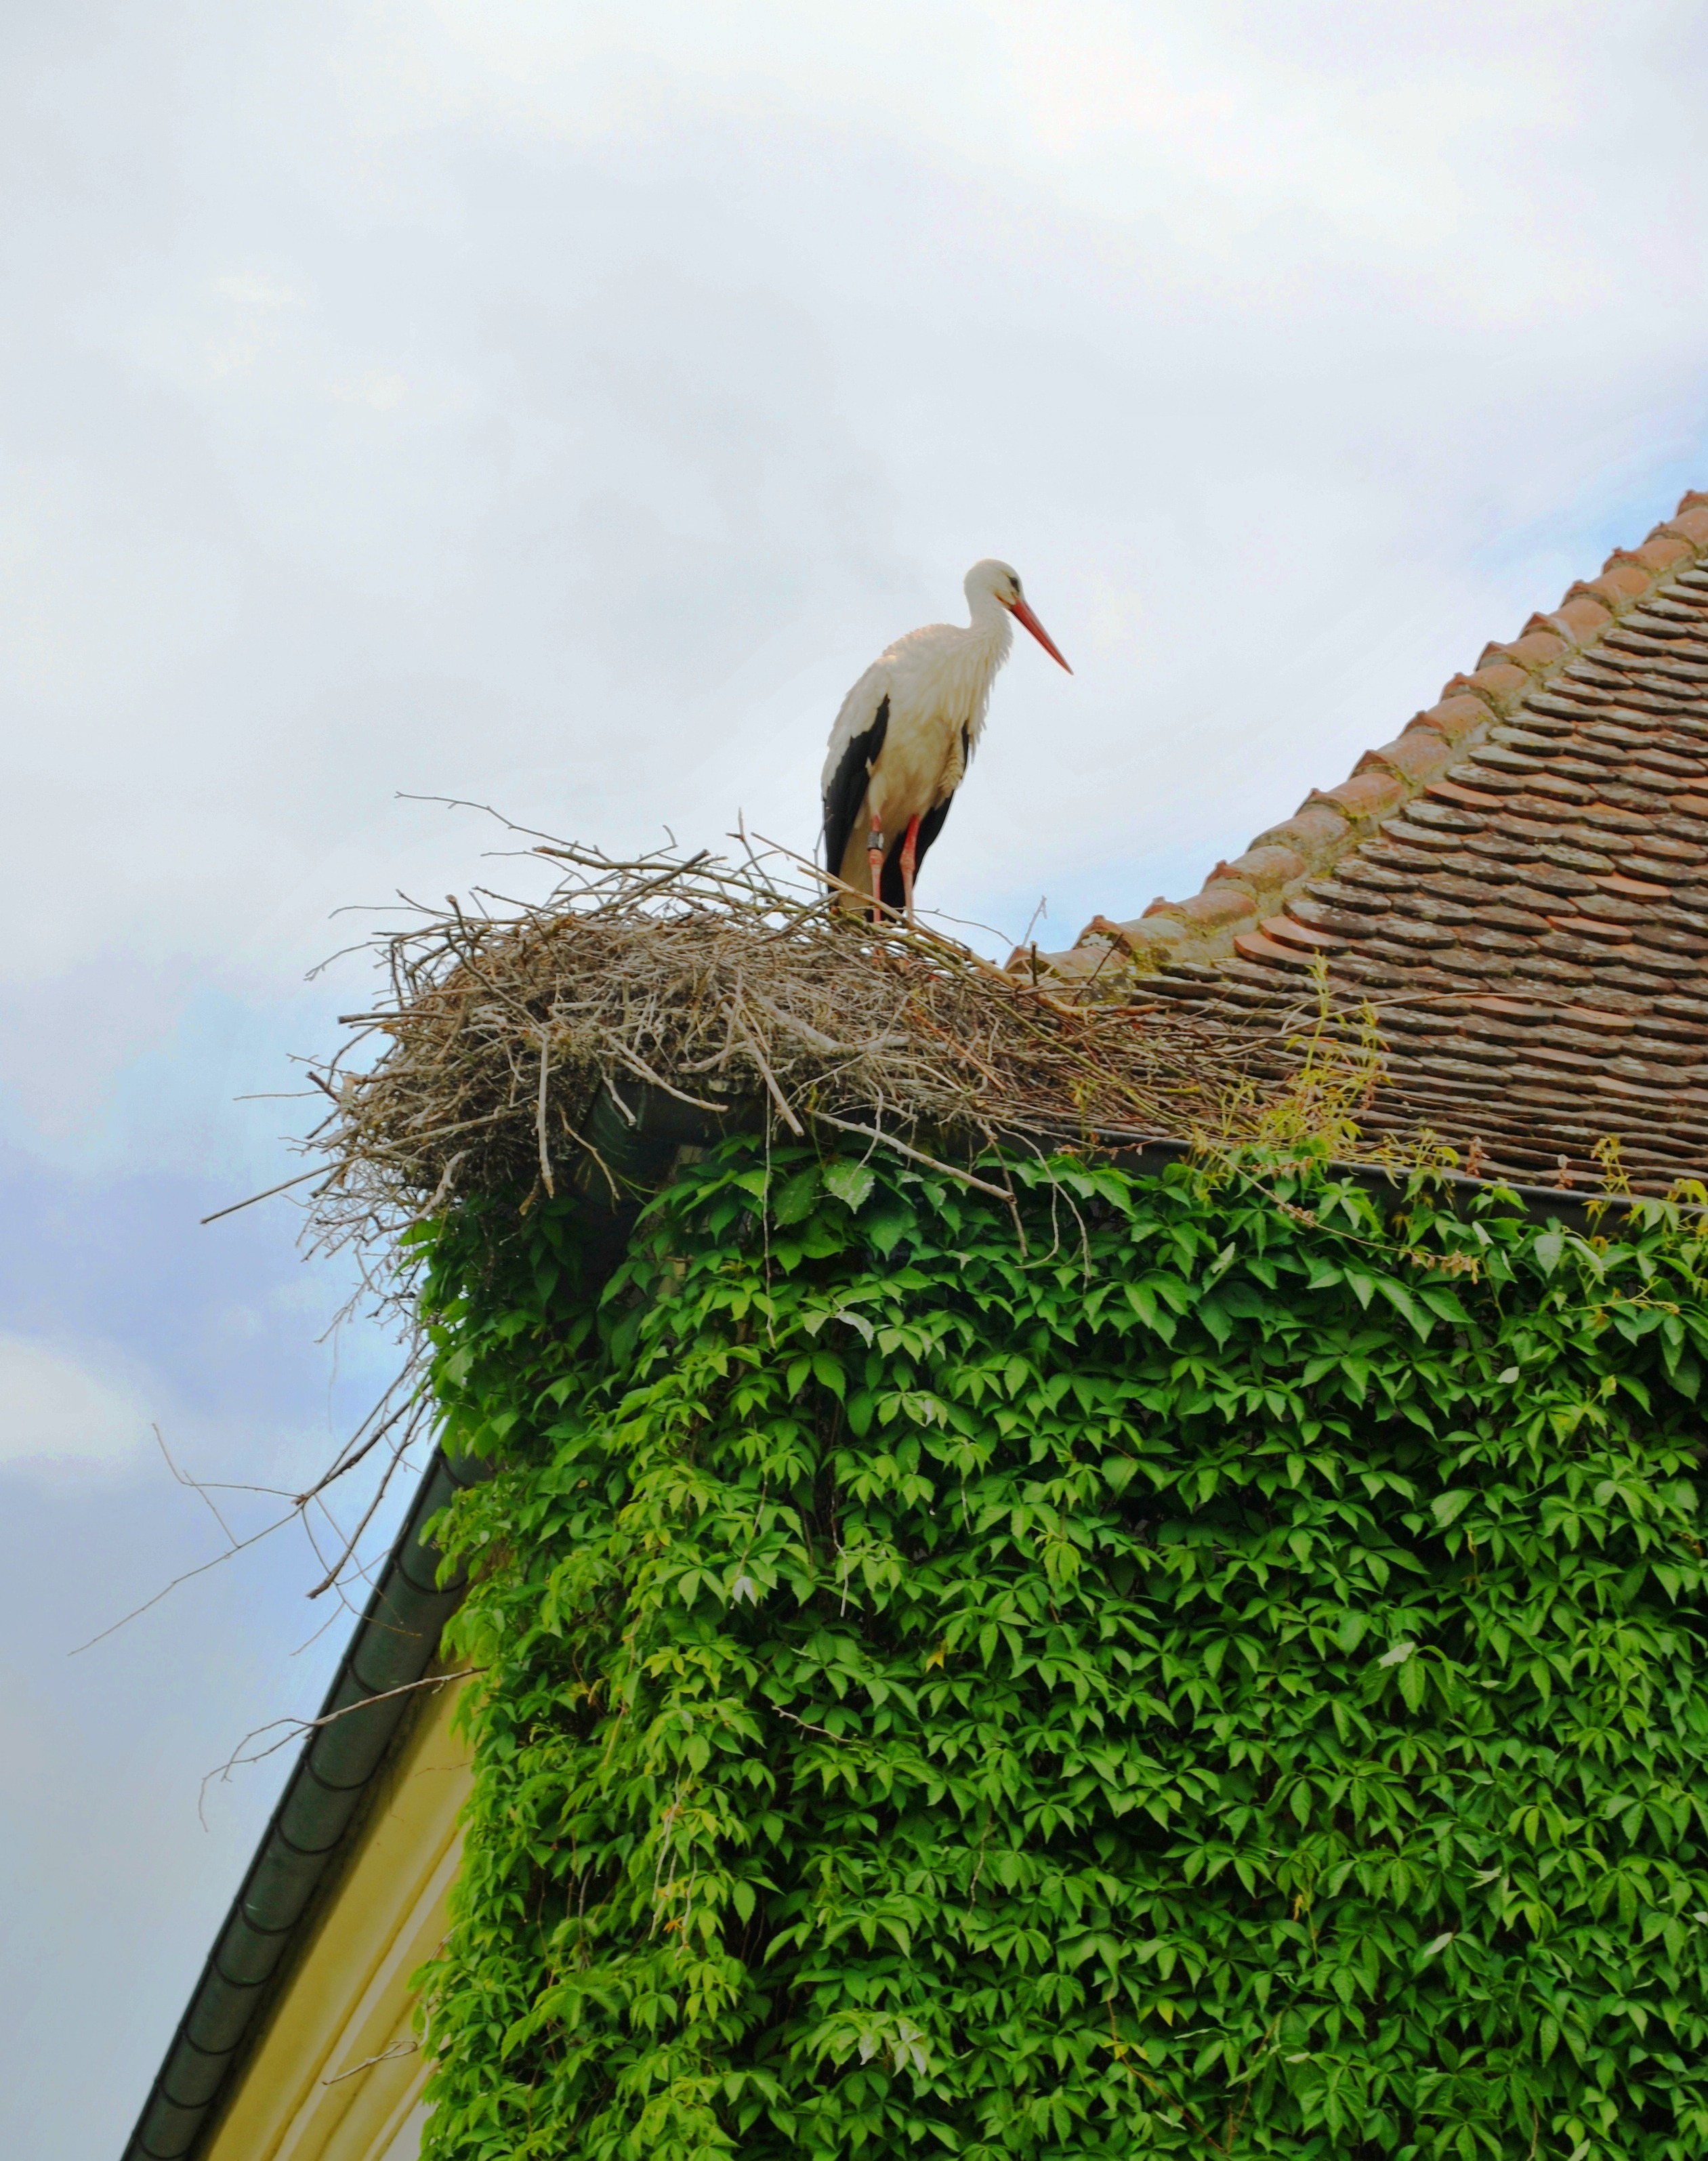
nature, outdoor, wilderness, bird, roof, animal, fly, wildlife, wild, green, beak, ivy, mammal, freedom, agriculture, feather, avian, fauna, stork, majestic, wings, vertebrate, creature, crane, nest, ciconiiformes, bird on roof